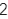
Number: 2